The Dictation Lesson

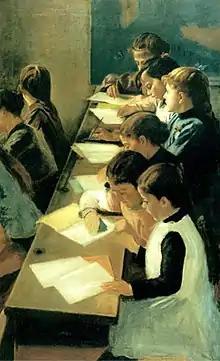
1890 version of the painting, without the teacher

Cosola painted other two smaller versions of "The Dictation Lesson" (both oil on canvas): one dated 1890 without the teacher, ad a second one with a nun instead, titled "The Kindergarten".